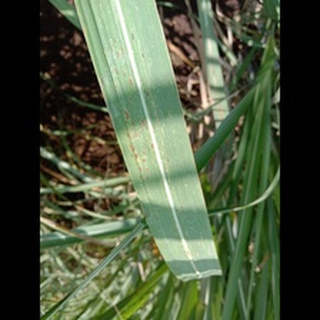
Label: sugarcane_rust